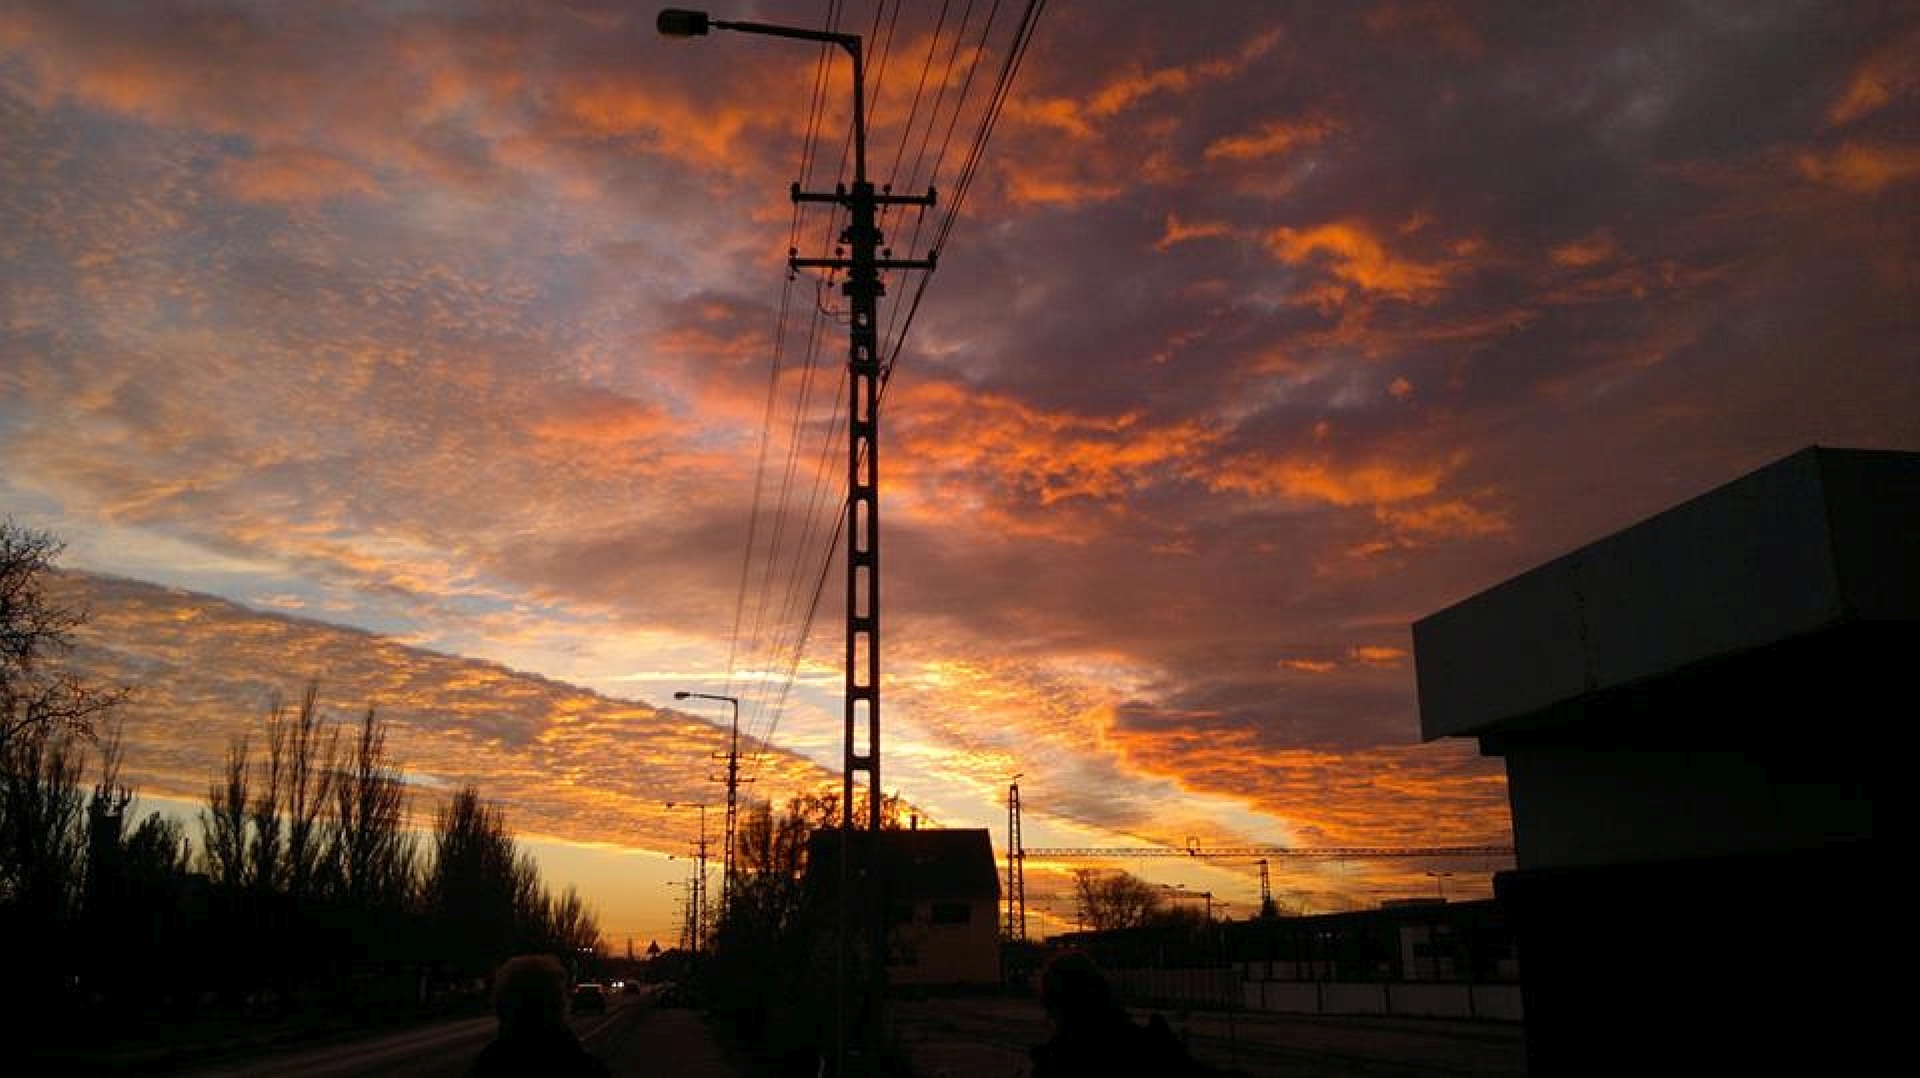
landscape, nature, light, cloud, sky, sun, sunrise, sunset, sunlight, morning, dawn, atmosphere, panorama, dusk, evening, orange, reflection, storm, lights, clouds, nice, afterglow, banksia park